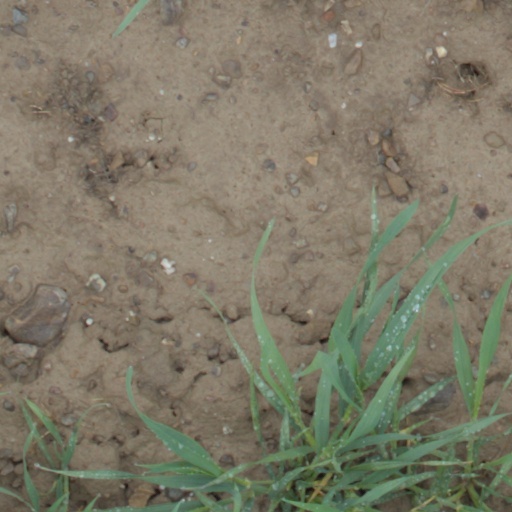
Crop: wheat